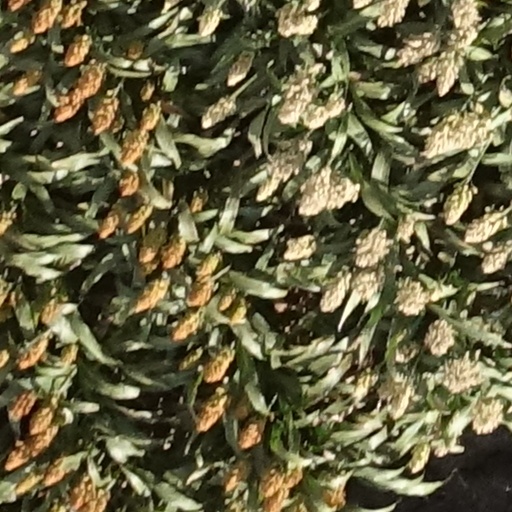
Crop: sorghum